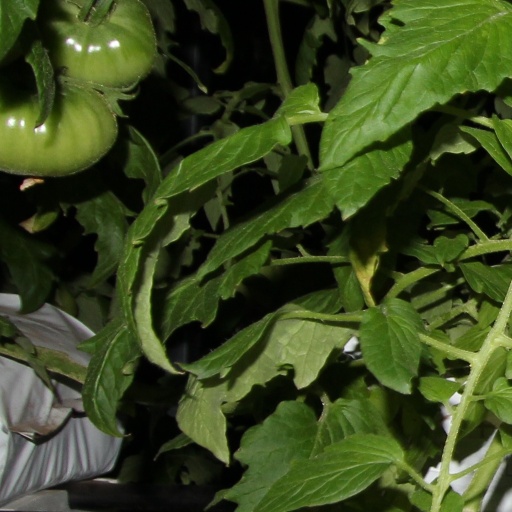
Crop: tomato